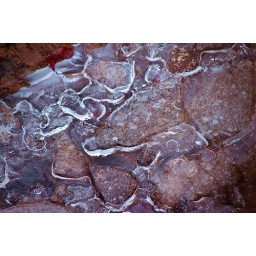
Ice sheet over river rocks along one of the acequias near the Rio Grande Nature Center. Albuquerque, New Mexico.